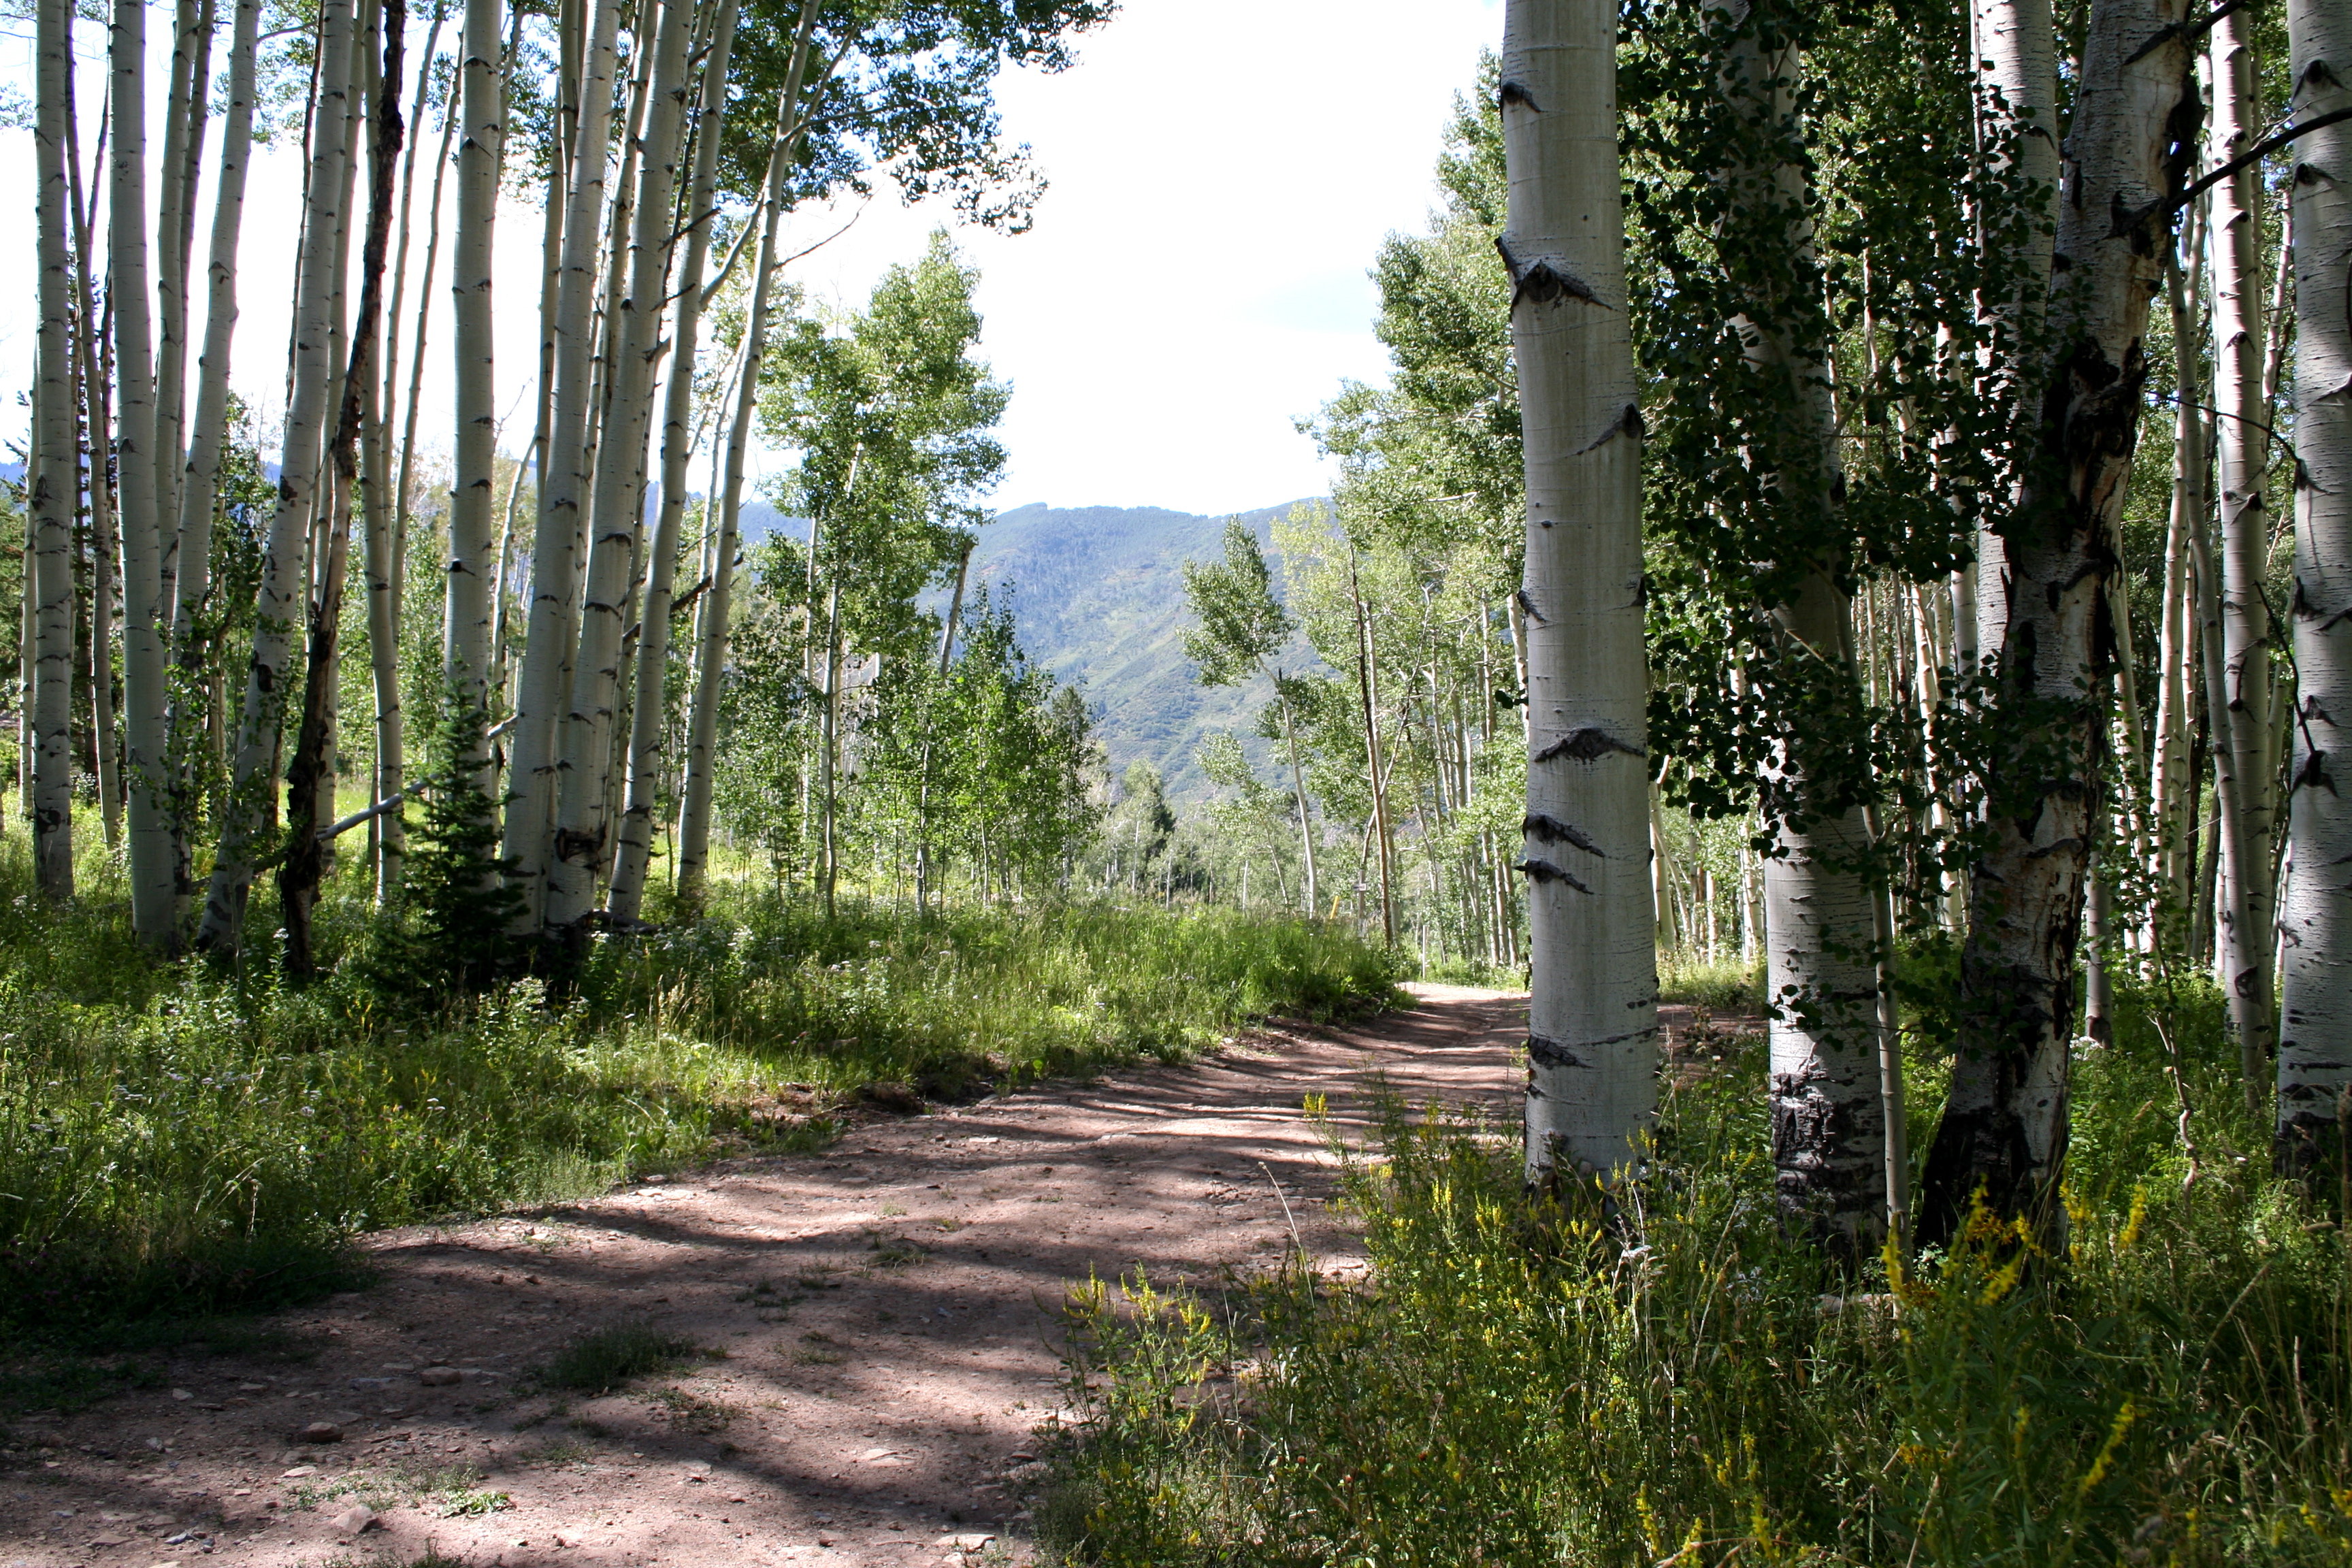
tree, forest, wilderness, plant, trail, meadow, colorado, grove, woodland, habitat, ecosystem, sac05, biome, natural environment, woody plant, temperate broadleaf and mixed forest, temperate coniferous forest